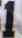
Number: 1